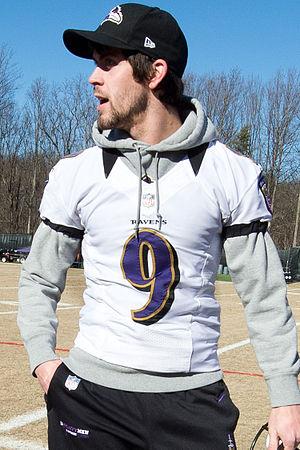
Justin Paul Tucker, né le 21 novembre 1989 à Houston, est un joueur américain de football américain évoluant au poste de kicker dans la National Football League.